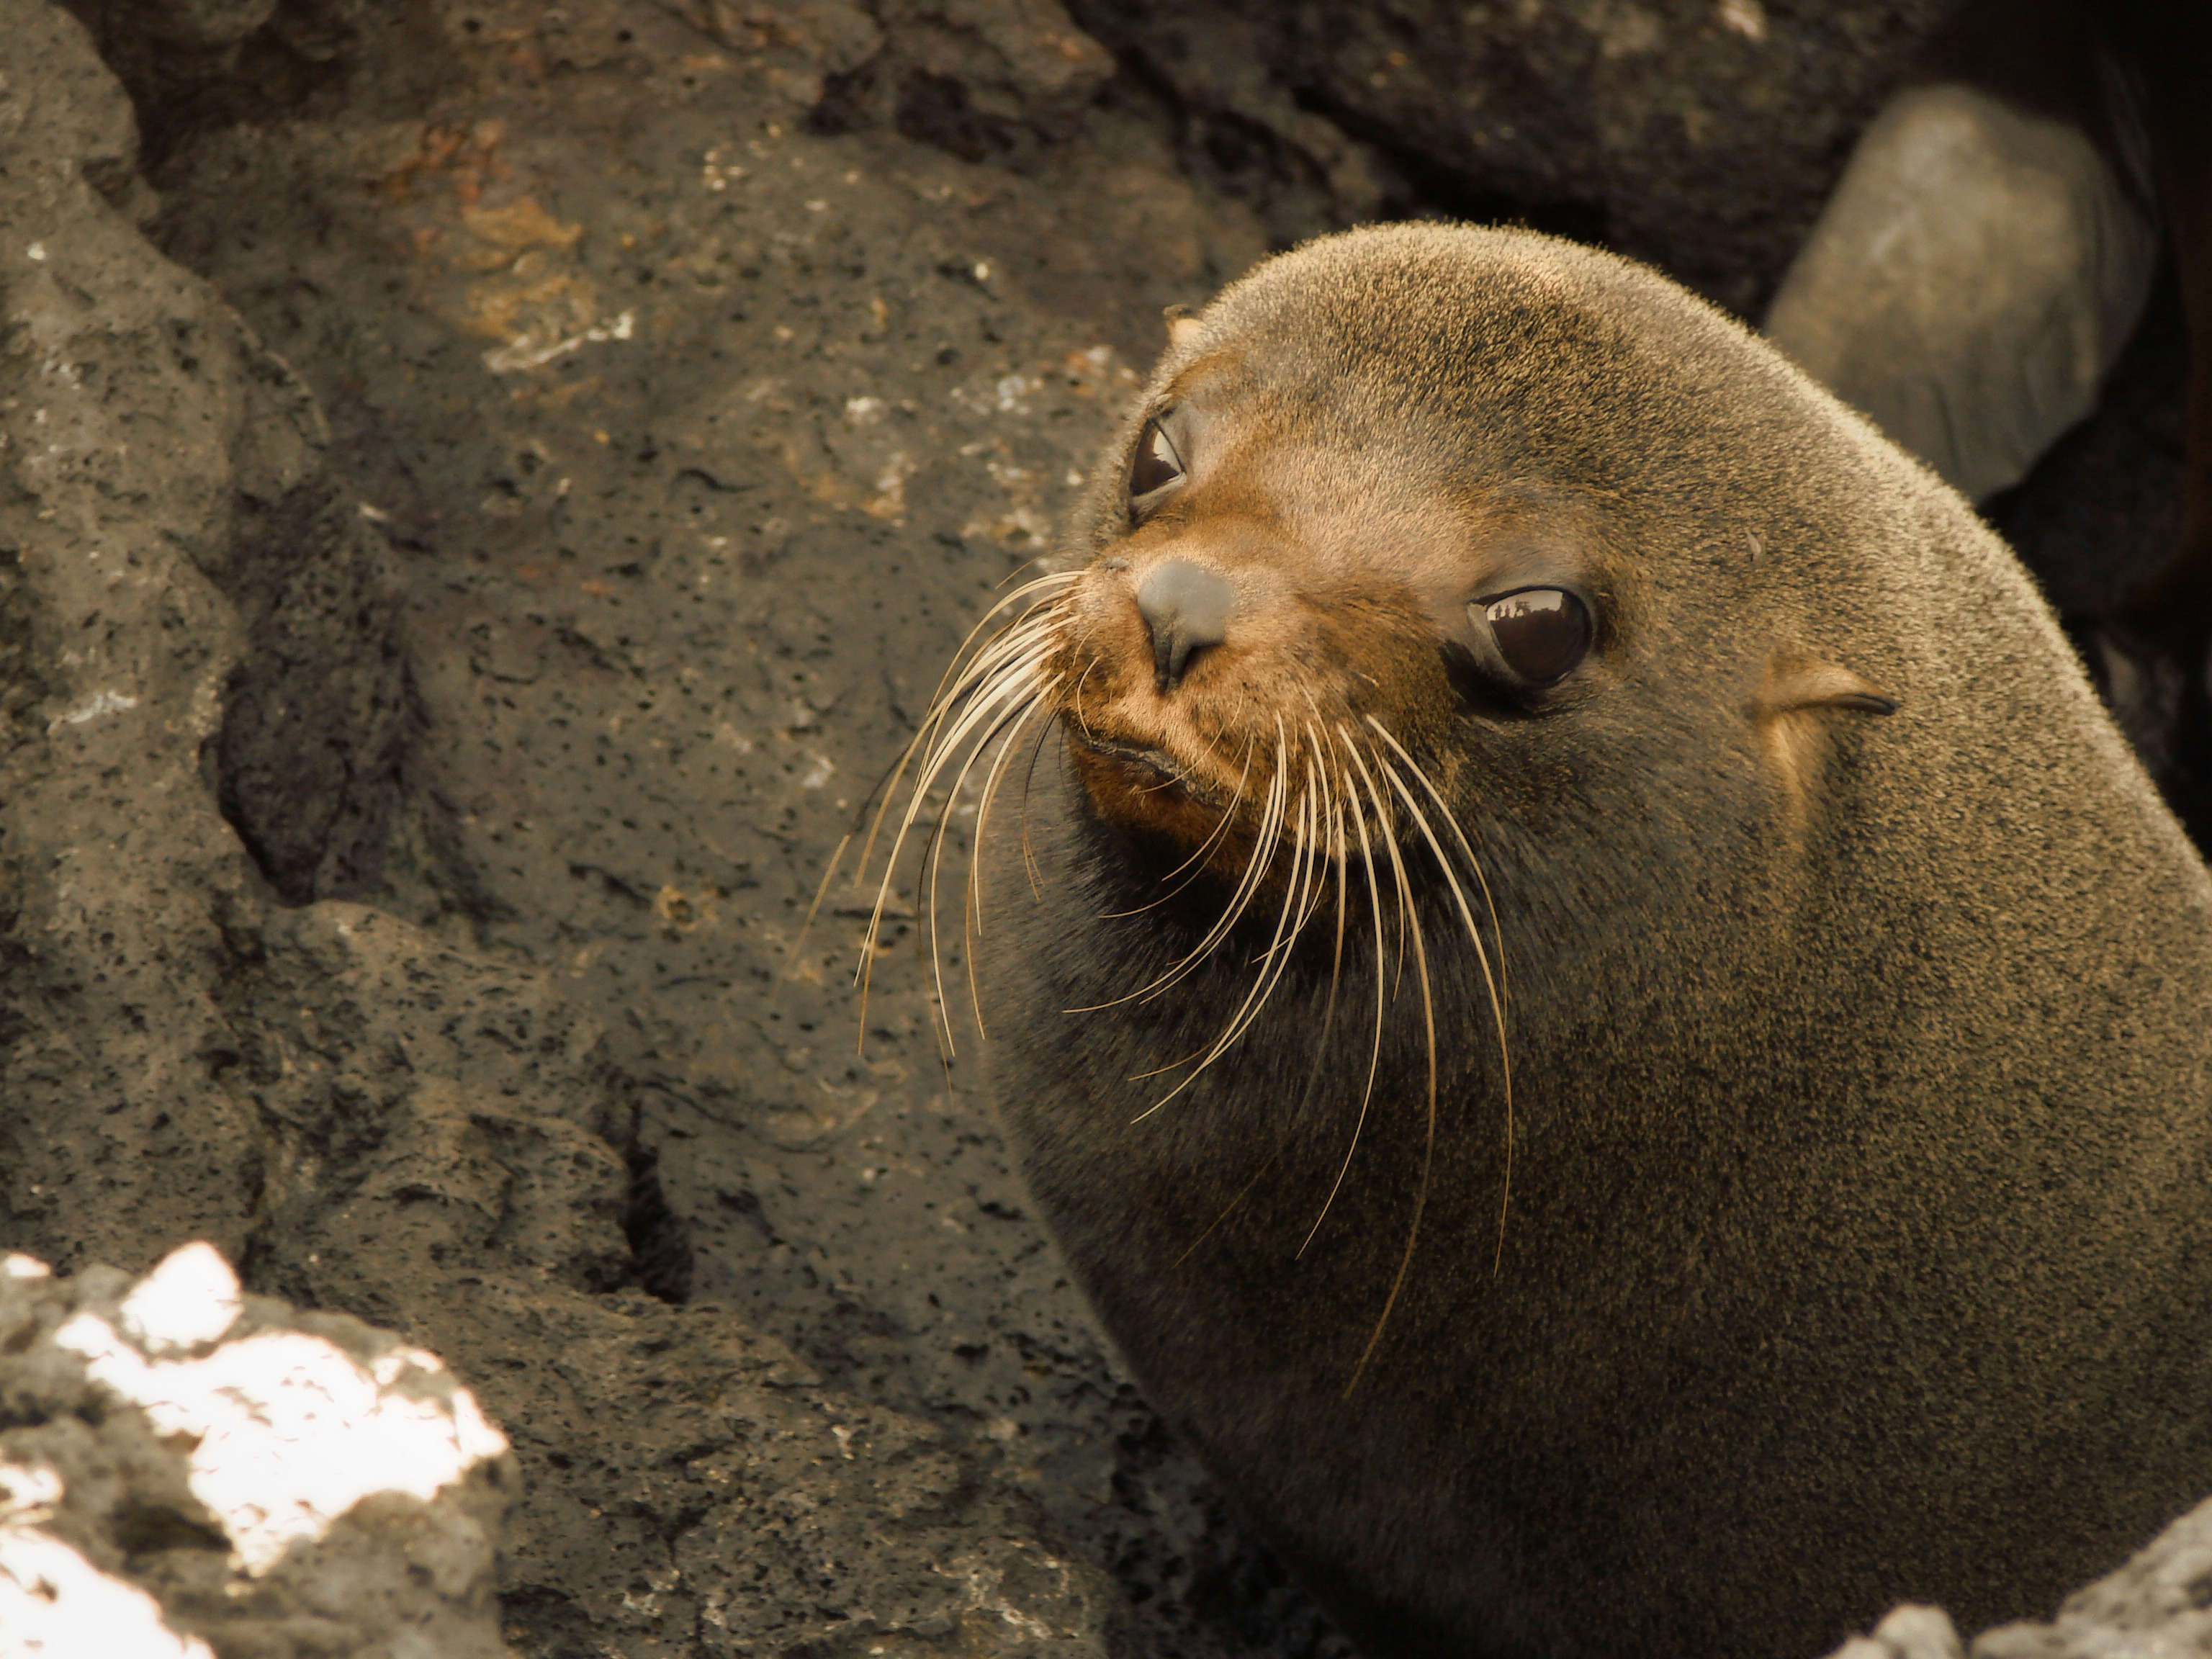
beach, animal, wildlife, wild, zoo, bay, mammal, seal, whisker, baby, fauna, sea lion, whiskers, marine, seals, vertebrate, ecuador, endemic, harbor seal, galapagos islands, marine mammal, marine biology, baby sea lion